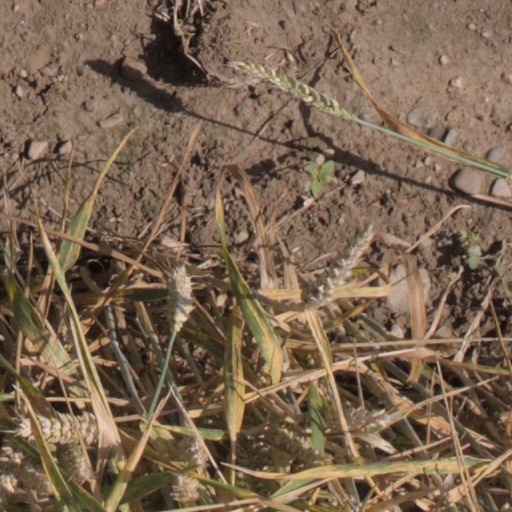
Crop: wheat